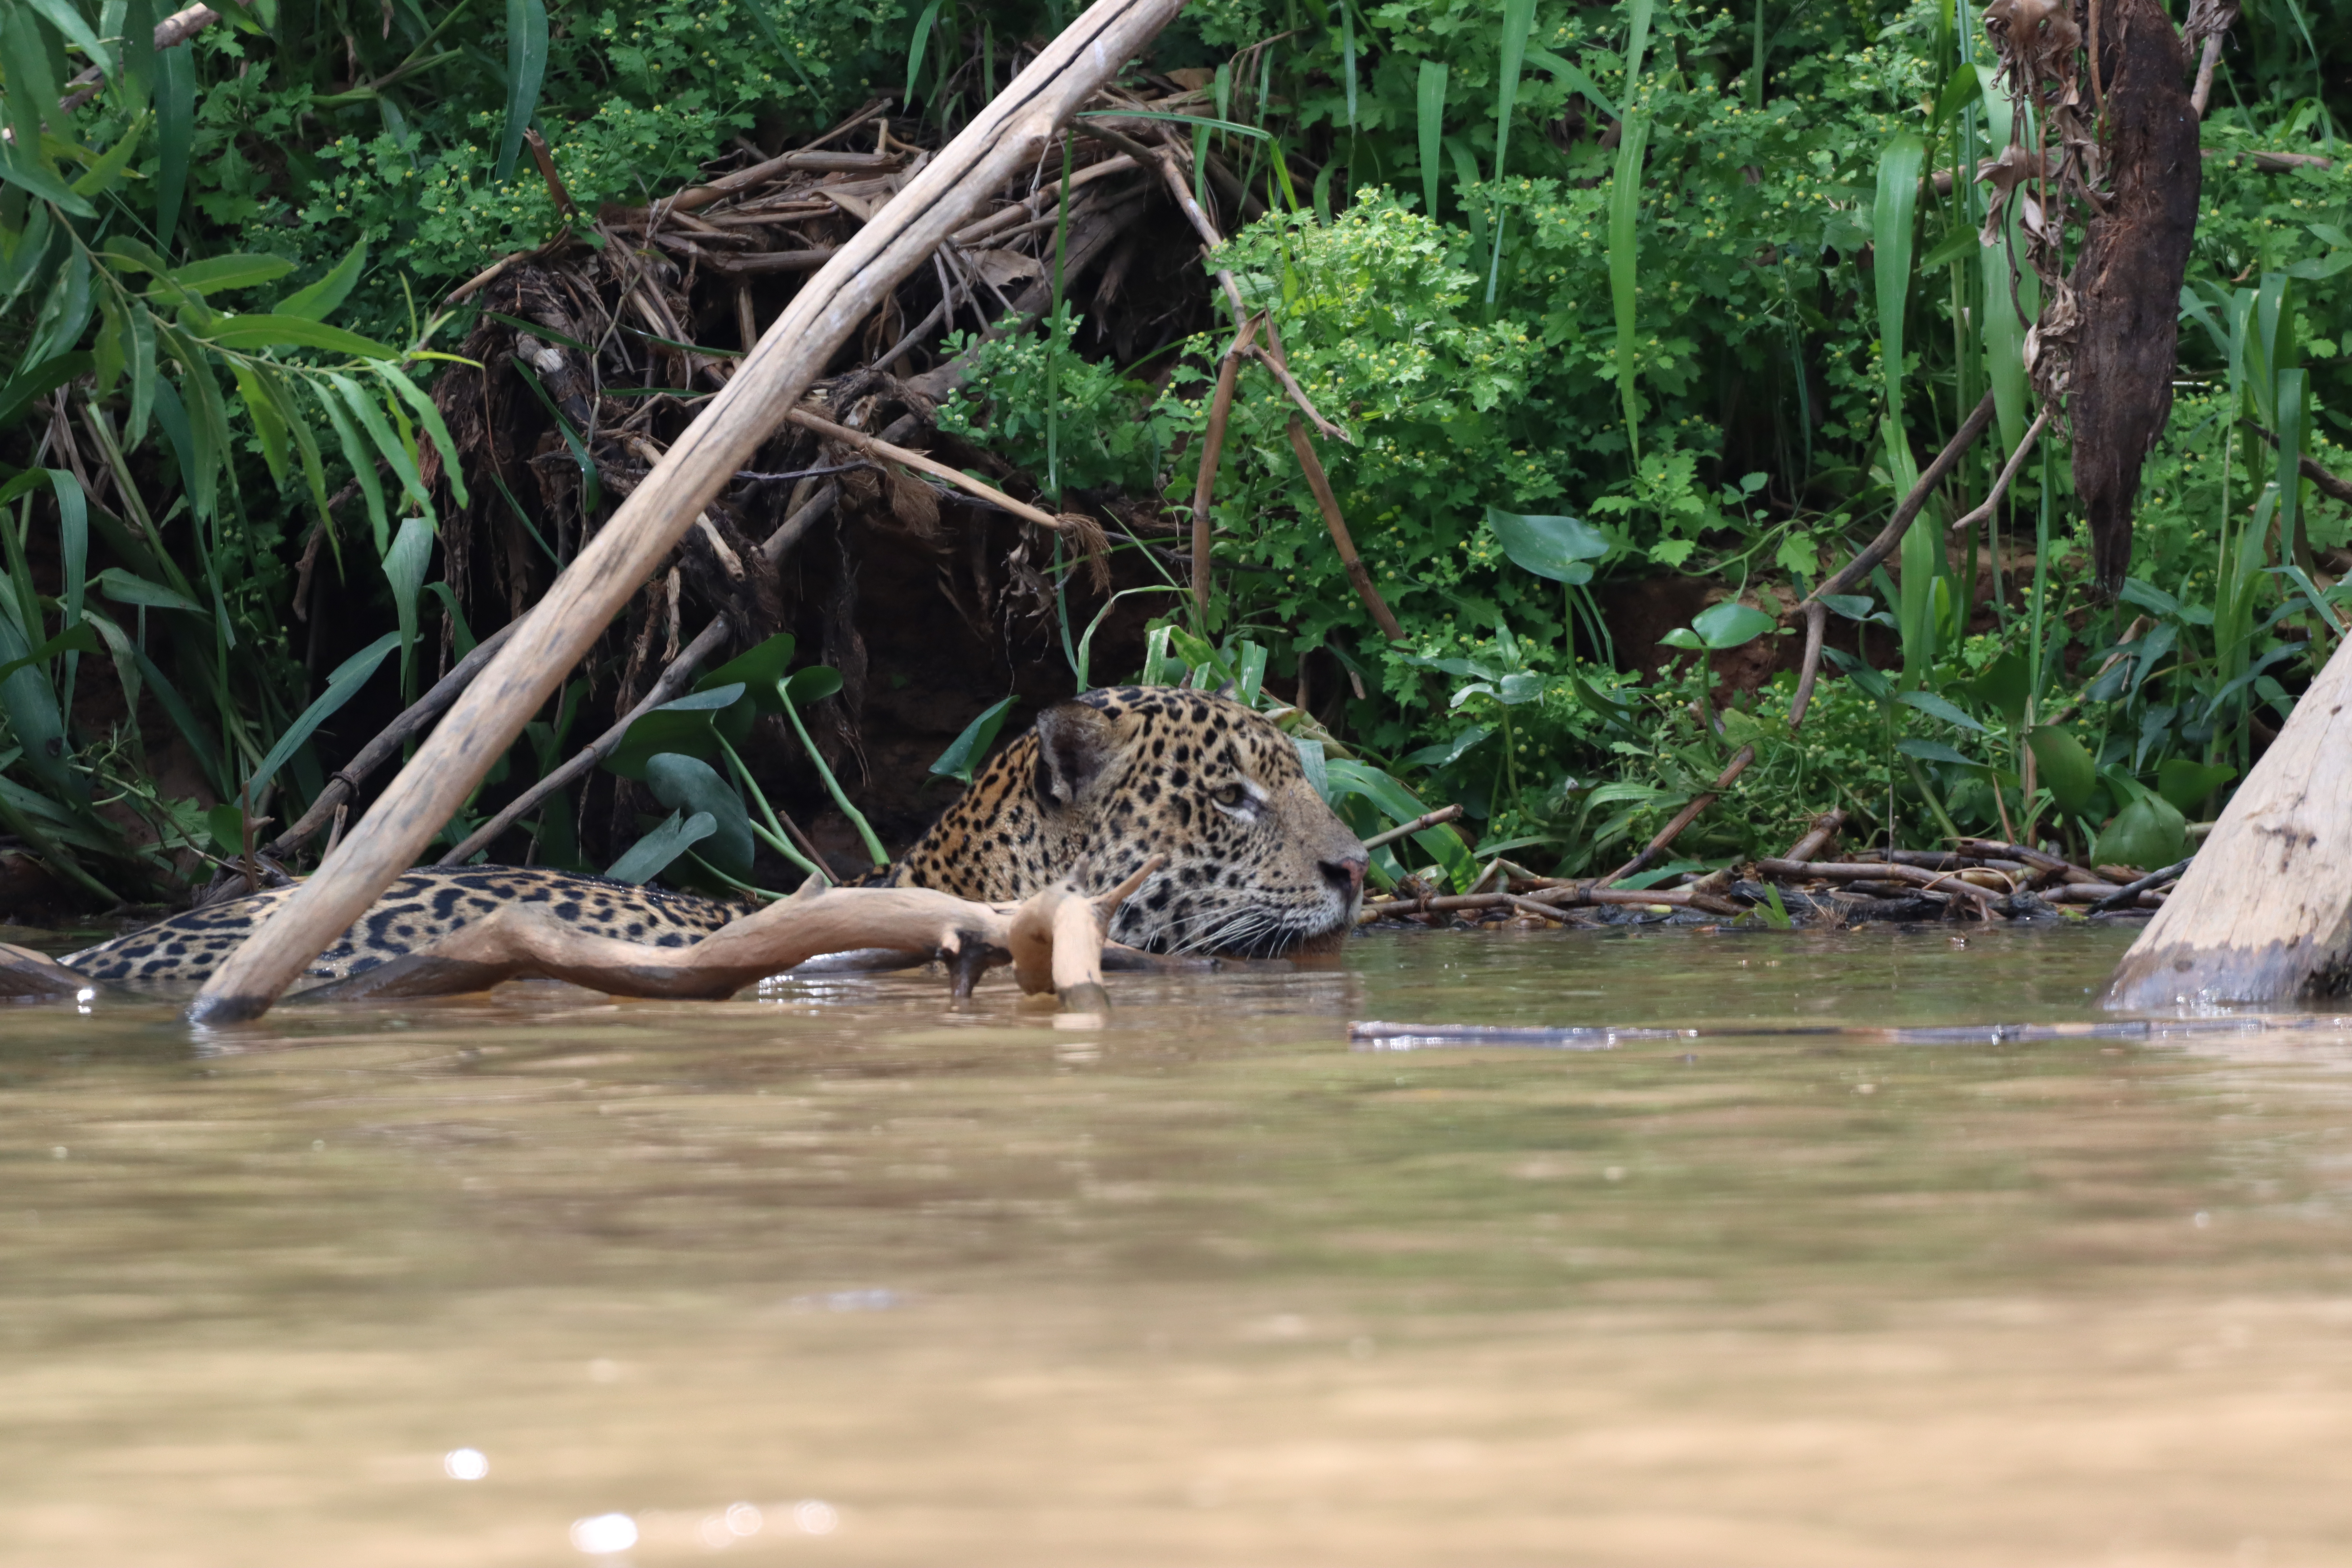
Jaguar: Bagua